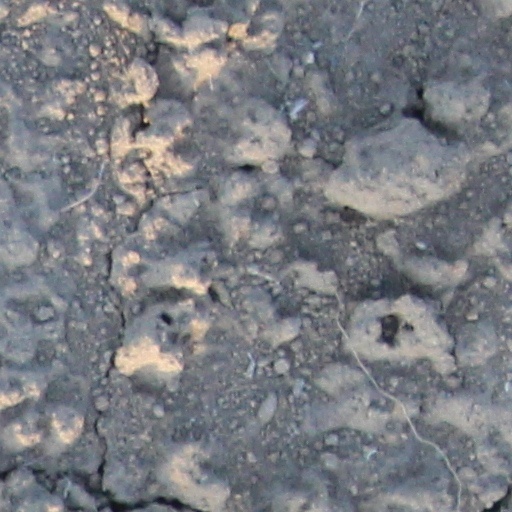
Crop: wheat